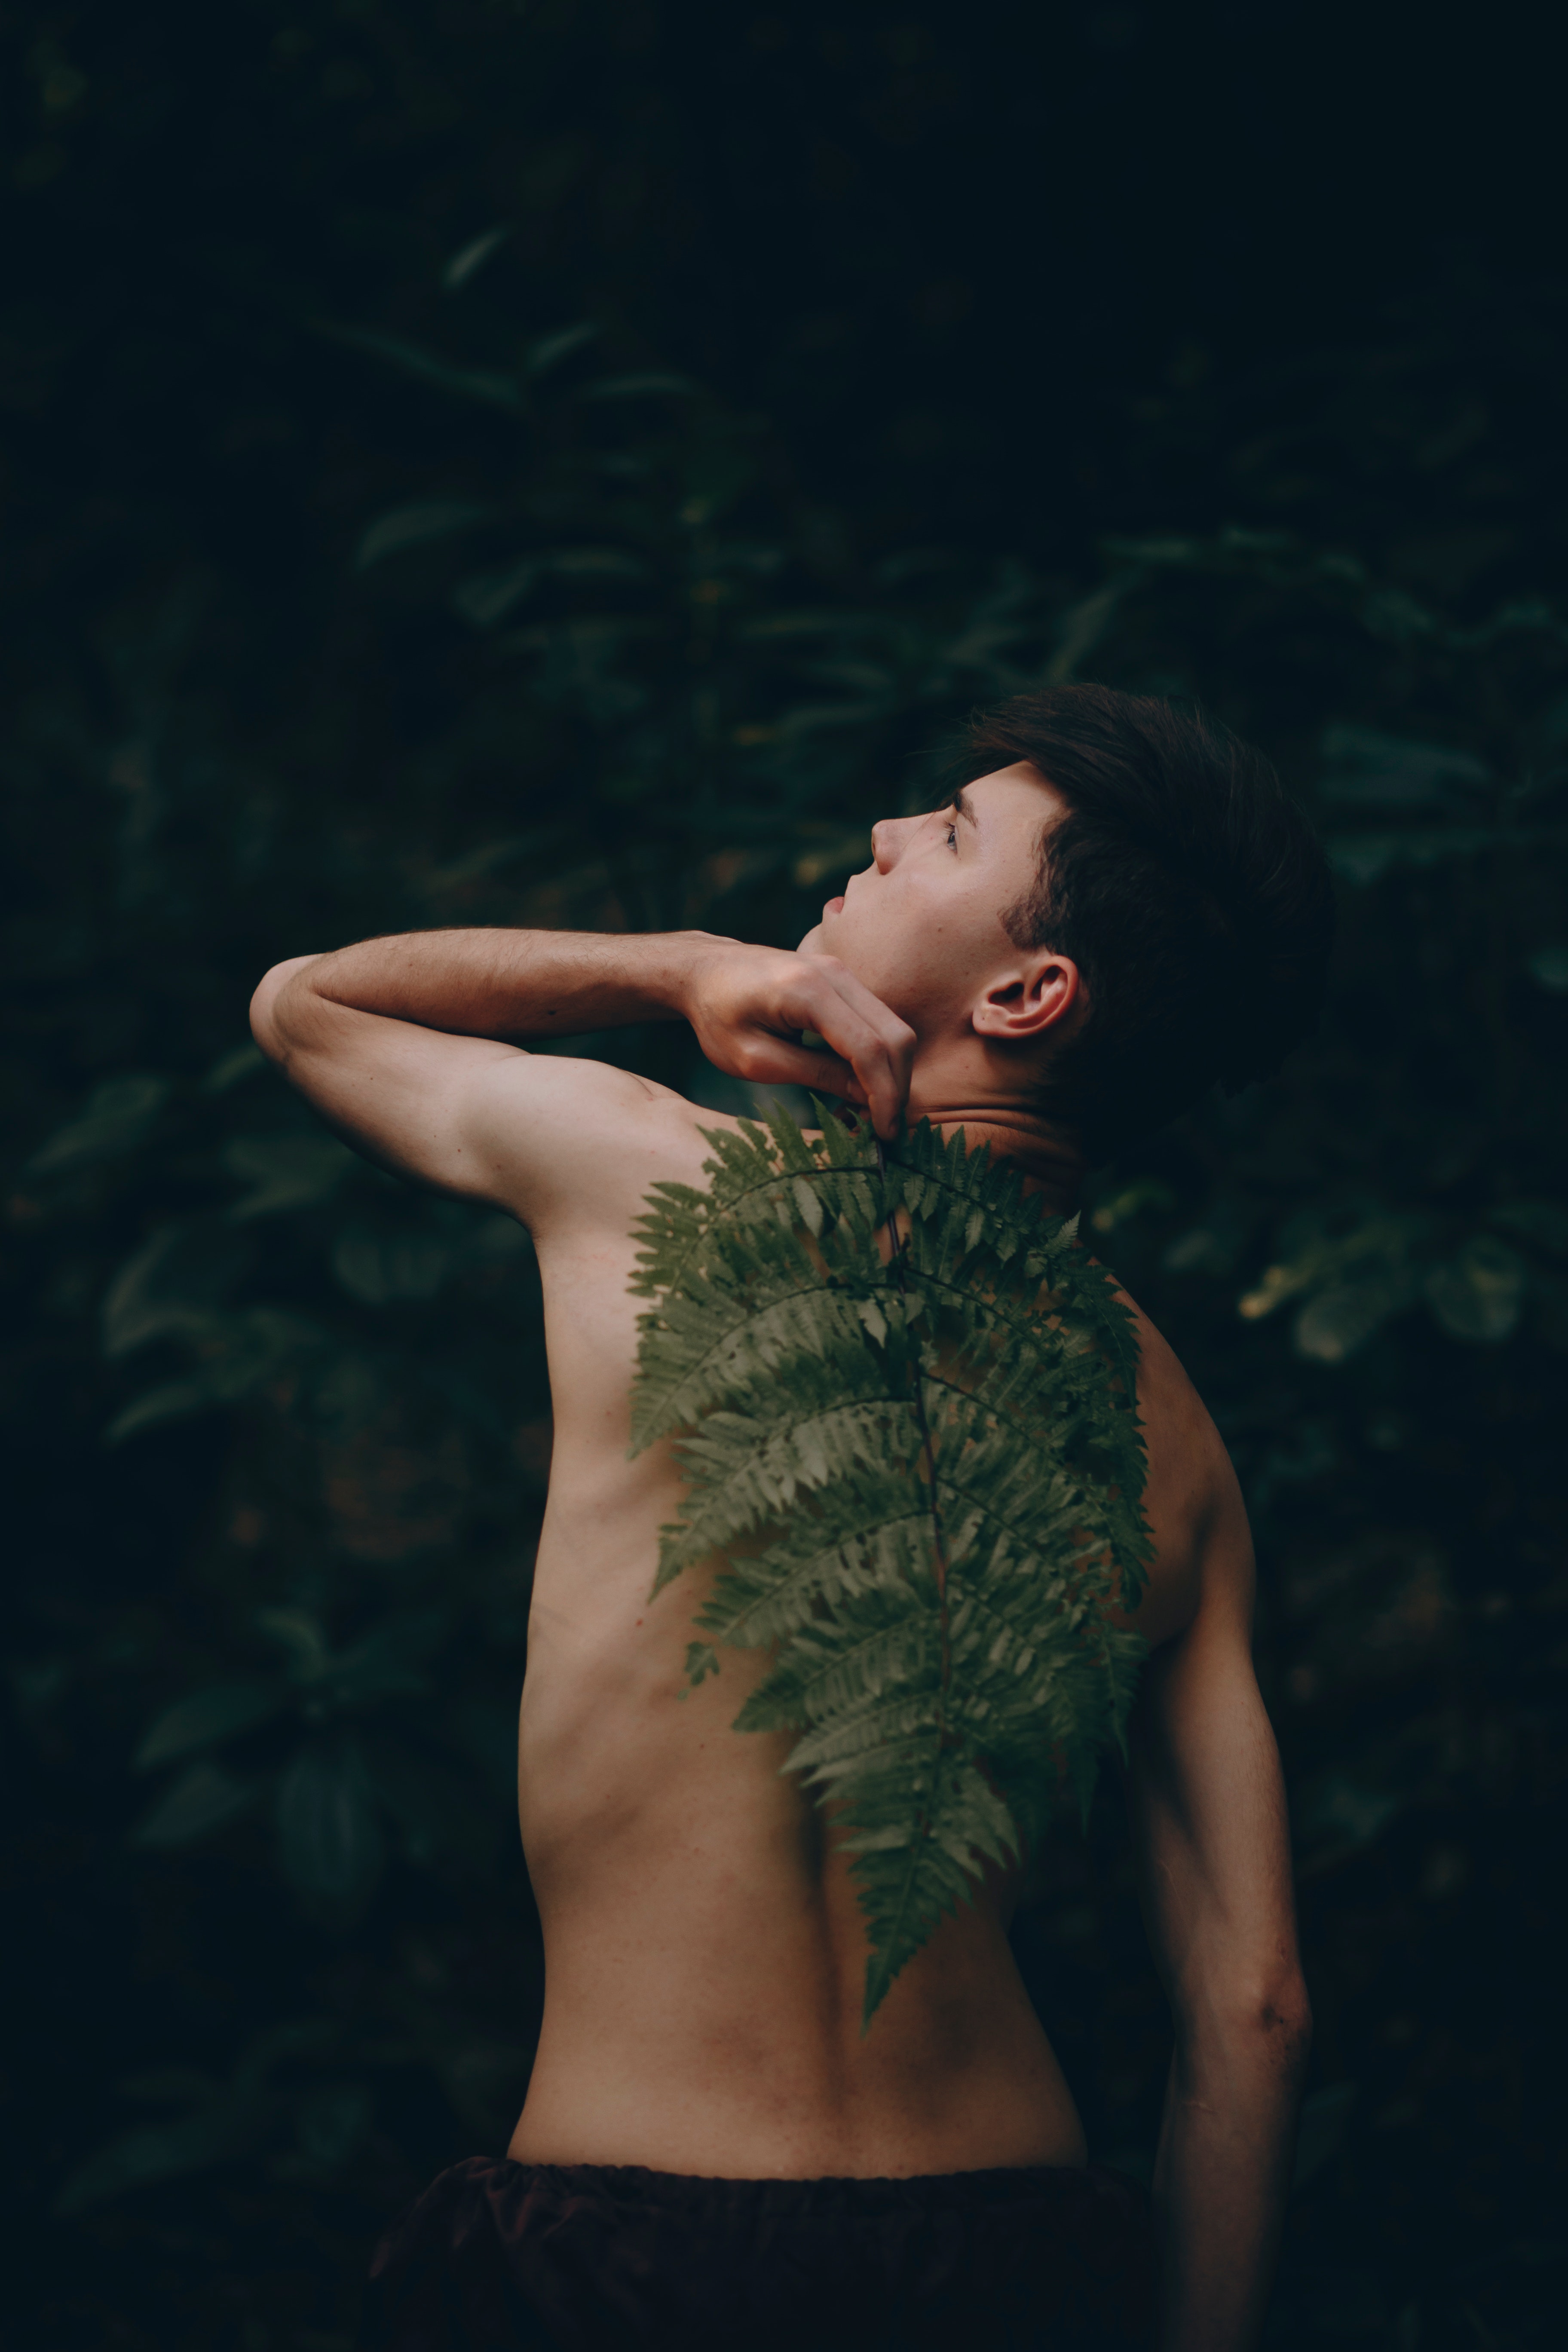
green, beauty, skin, arm, shoulder, eye, joint, abdomen, photography, human body, muscle, trunk, hand, flash photography, dress, back, model, plant, photo shoot, portrait, neck, long hair, dance, chest